The Galloping Fish

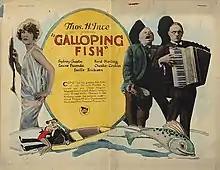
Lobby card

The Galloping Fish is a 1924 American silent comedy film directed by Del Andrews and starring Louise Fazenda, Syd Chaplin, Ford Sterling, Chester Conklin, Lucille Ricksen, and John Steppling. It is based on the 1917 novel "Friend Wife" by Frank R. Adams. The film was released by First National Pictures on March 10, 1924.